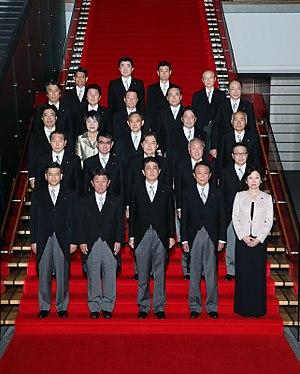
Le gouvernement Abe IV est le 98ᵉ cabinet de l'État du Japon, nommé le 1ᵉʳ novembre 2017 par le nouveau Premier ministre Shinzō Abe et officiellement investi par l'empereur le jour même. Il s'agit de la quatrième administration formée par Shinzō Abe, onze ans après la fin de la première qui a duré de 2006 à 2007 et succédant à la troisième qui a duré de 2014 à 2017. Sa formation fait suite aux élections législatives du 22 octobre 2017, lors desquelles le Parti libéral-démocrate et le Kōmeitō ont conservé la majorité.
Le Japon, en forme longue l'État du Japon, en japonais Nihon ou Nippon et Nihon-koku ou Nippon-koku respectivement, est un pays insulaire de l'Asie de l'Est, situé entre l'océan Pacifique et la mer du Japon, à l'est de la Chine, de la Corée du Sud et de la Russie, et au nord de Taïwan. Étymologiquement, les kanjis qui composent le nom du Japon signifient « pays d'origine du Soleil » ; c'est ainsi que le Japon est désigné comme le « pays du soleil levant ».